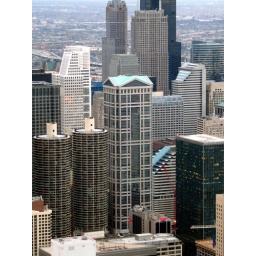
The United Building in Chicago, seen from the lounge of the John Hancock tower